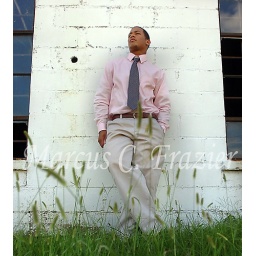
Well dress young man standing in grass next toold building.